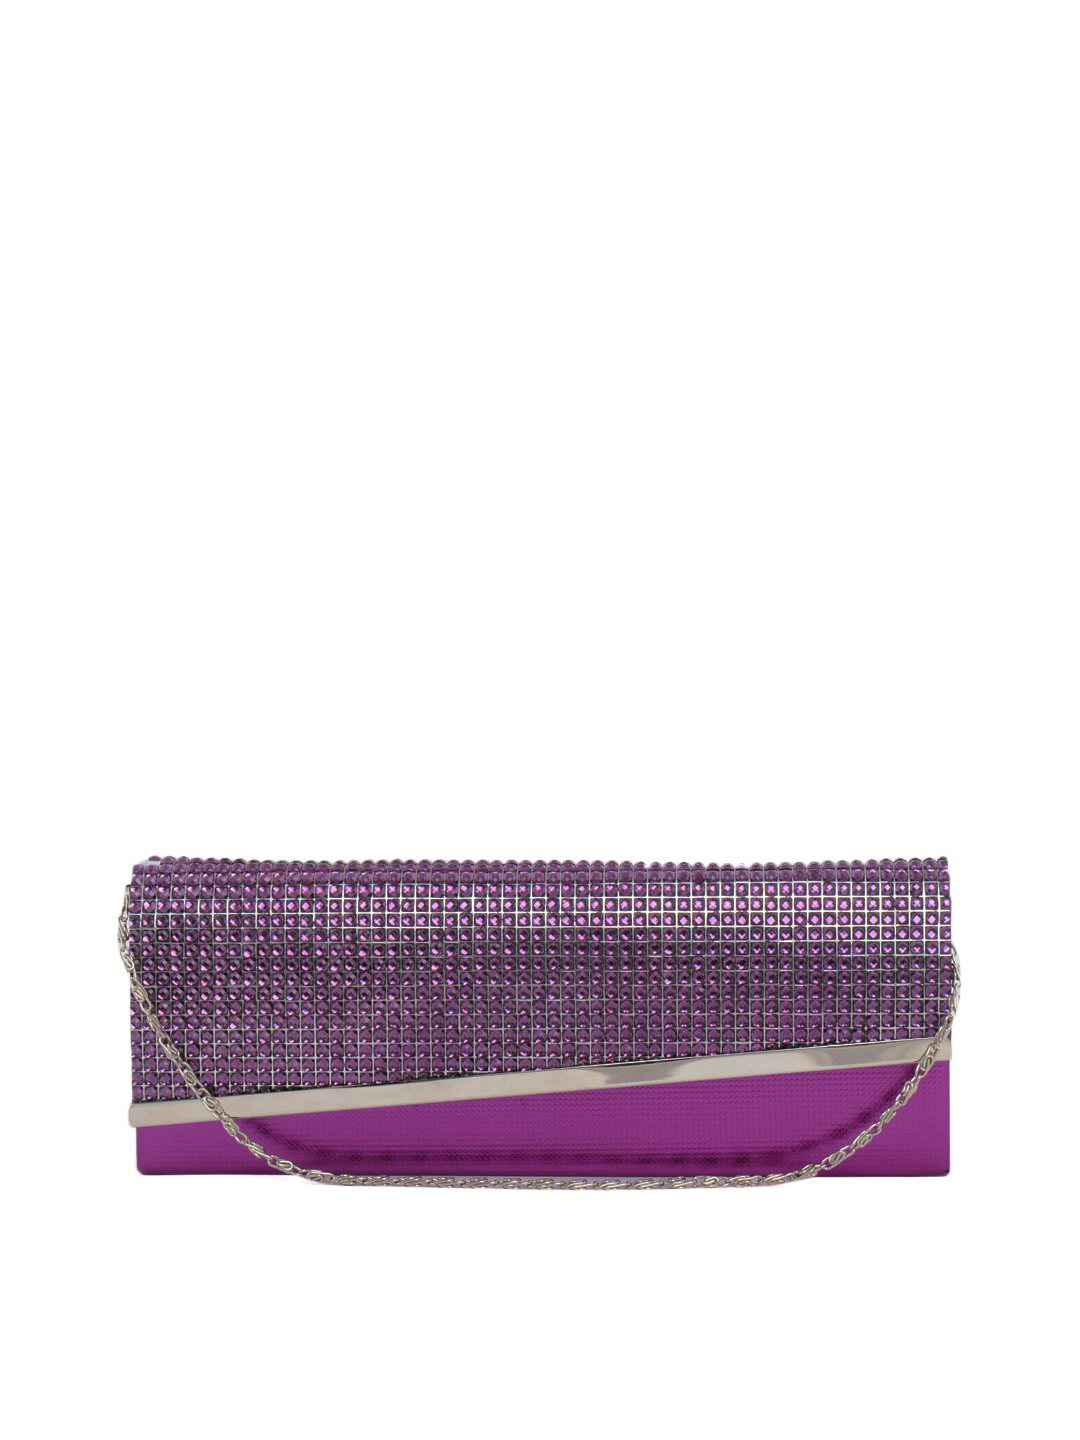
Lino Perros Women Gems Purple Clutch
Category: Accessories / Bags / Clutches
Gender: Women
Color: Purple
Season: Winter 2015
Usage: Casual